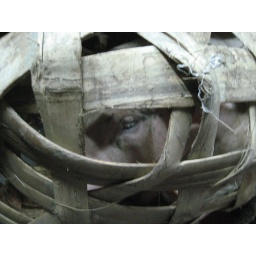
pig in a basket